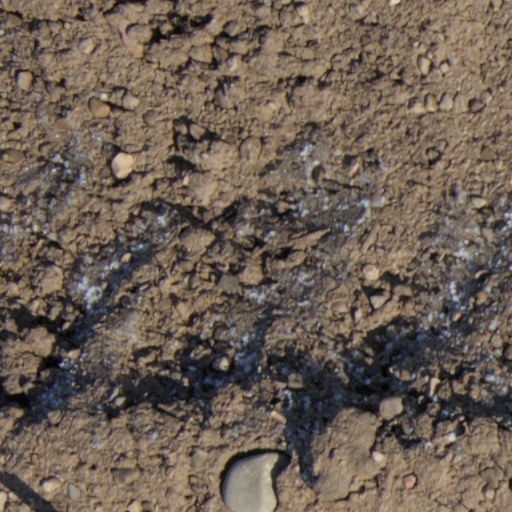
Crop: wheat